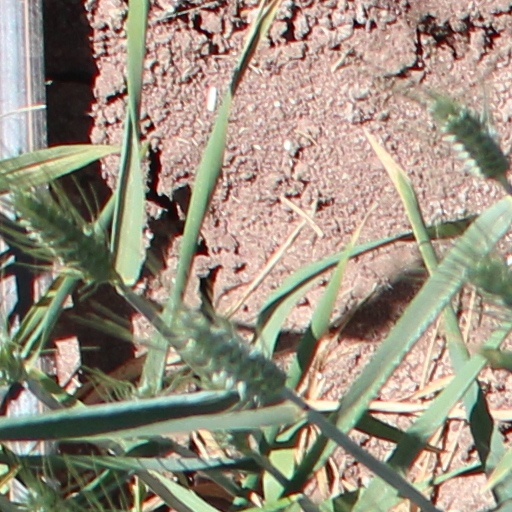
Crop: wheat